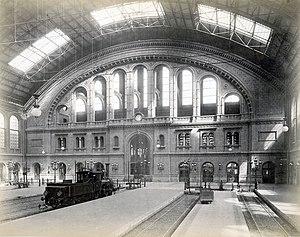
La gare d'Anhalt est une gare ferroviaire à Berlin, située au nord-ouest du quartier de Kreuzberg près de la Potsdamer Platz. L'actuelle gare souterraine au tunnel nord-sud est desservie par la ligne 1, la ligne 2, la ligne 25 et la ligne 26 du S-Bahn de Berlin.